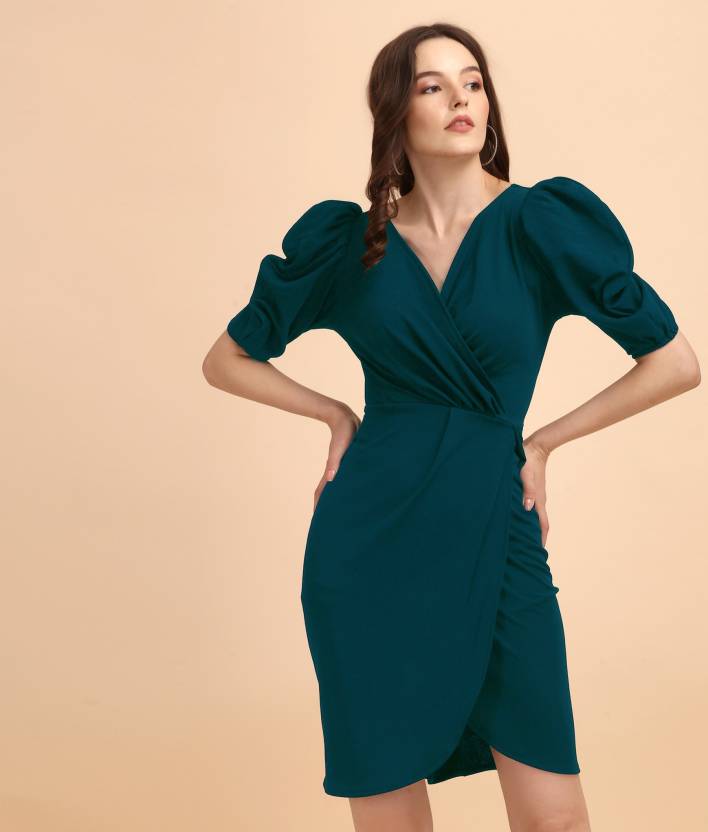
Product: Women Wrap Blue Dress
Price: ₹349
Colors: Blue
Pattern: Solid
Description: Easy and elegant, pick this skater dress to give your closet an effortless sartorial update. Tailored in a swiss dotted fabric, the dress features a smocking detail and ruffles along the hem .it come with long puff sleeves.
Style Tip: Complete the look with heels and a ting sling.